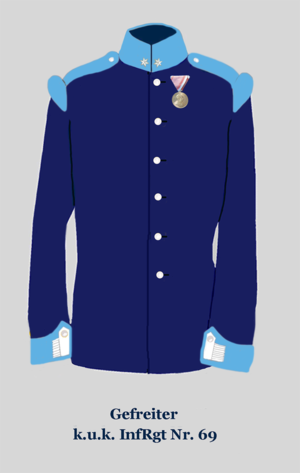
Soldat 1er classe du 69e régiment d'infanterie de l'armée Autriche-Hongroise (Régiment hongroise avec col droit en grise-brochet et boutons en blanc